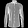
Label: Shirt